Güshi Khan

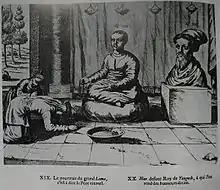
Statues of the Fifth Dalai Lama and (apparently) Güshi Khan seen by Johann Grueber in the lobby of the Dalai Lama's palace in 1661

Having subdued Kham entirely by 1641, Güshi proceeded to invade the domain of Karma Tenkyong in Tsang. His reputation as an invincible warrior rendered resistance weak. Meanwhile, Sonam Rapten was busy taking over districts in Ü which paid allegiance to the Tsangpa. The Khoshut troops besieged Shigatse, the stronghold of Karma Tenkyong. An eyewitness described the horrors of the siege: "[the place] had turned into a big cremation ground covered with heaps of corpses deprived of their lives as one had given a flock of sheep to a pack of wolves". All attempts of mediation failed, and the monastic settlement and the suburbs fell on the 8th day of the 1st month of the Water-Horse year 1642. This was followed by the surrender of the castle on the 25th day of the 2nd month (25 March). Karma Tenkyong's life was spared for the moment and he was imprisoned in Neu, south-east of Lhasa. As for Güshi Khan, according to the 5th Dalai Lama's chronicles, "When the crystal lord [the moon] of the month of Chaitra was full [14 April 1642], from that day of the first season of the year according to the Kalachakra, he became king of the three parts of Tibet and set up the white umbrella of his laws on the peak of the world". On the 5th day of the 4th month in 1642, the Dalai Lama was led in state to the palace of Shigatse and seated on the throne of the deposed king. With this act, he replaced the rival dominant school of the Karmapas. Güshi Khan then declared that he bestowed the supreme authority of Tibet on Dalai Lama, from Tachienlu in the east to the Ladakh border in the west. The 5th Dalai Lama in his turn confirmed the position of Güshi Khan as the Dharma king (or chogyal) of Tibet.